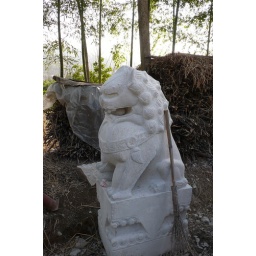
Here's a completed lion statue. The ball in his mouth actually rolls around loosely which is pretty cool.